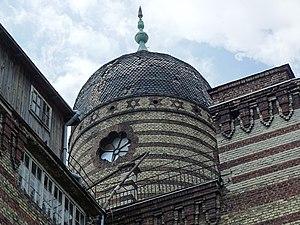
L’histoire des Juifs en Ukraine est la partie de l’histoire du peuple juif qui se déroule dans les territoires de l’actuelle Ukraine et la succession des manifestations du judaisme dans le paysage religieux ukrainien.